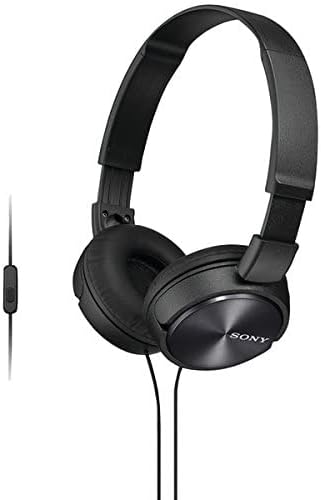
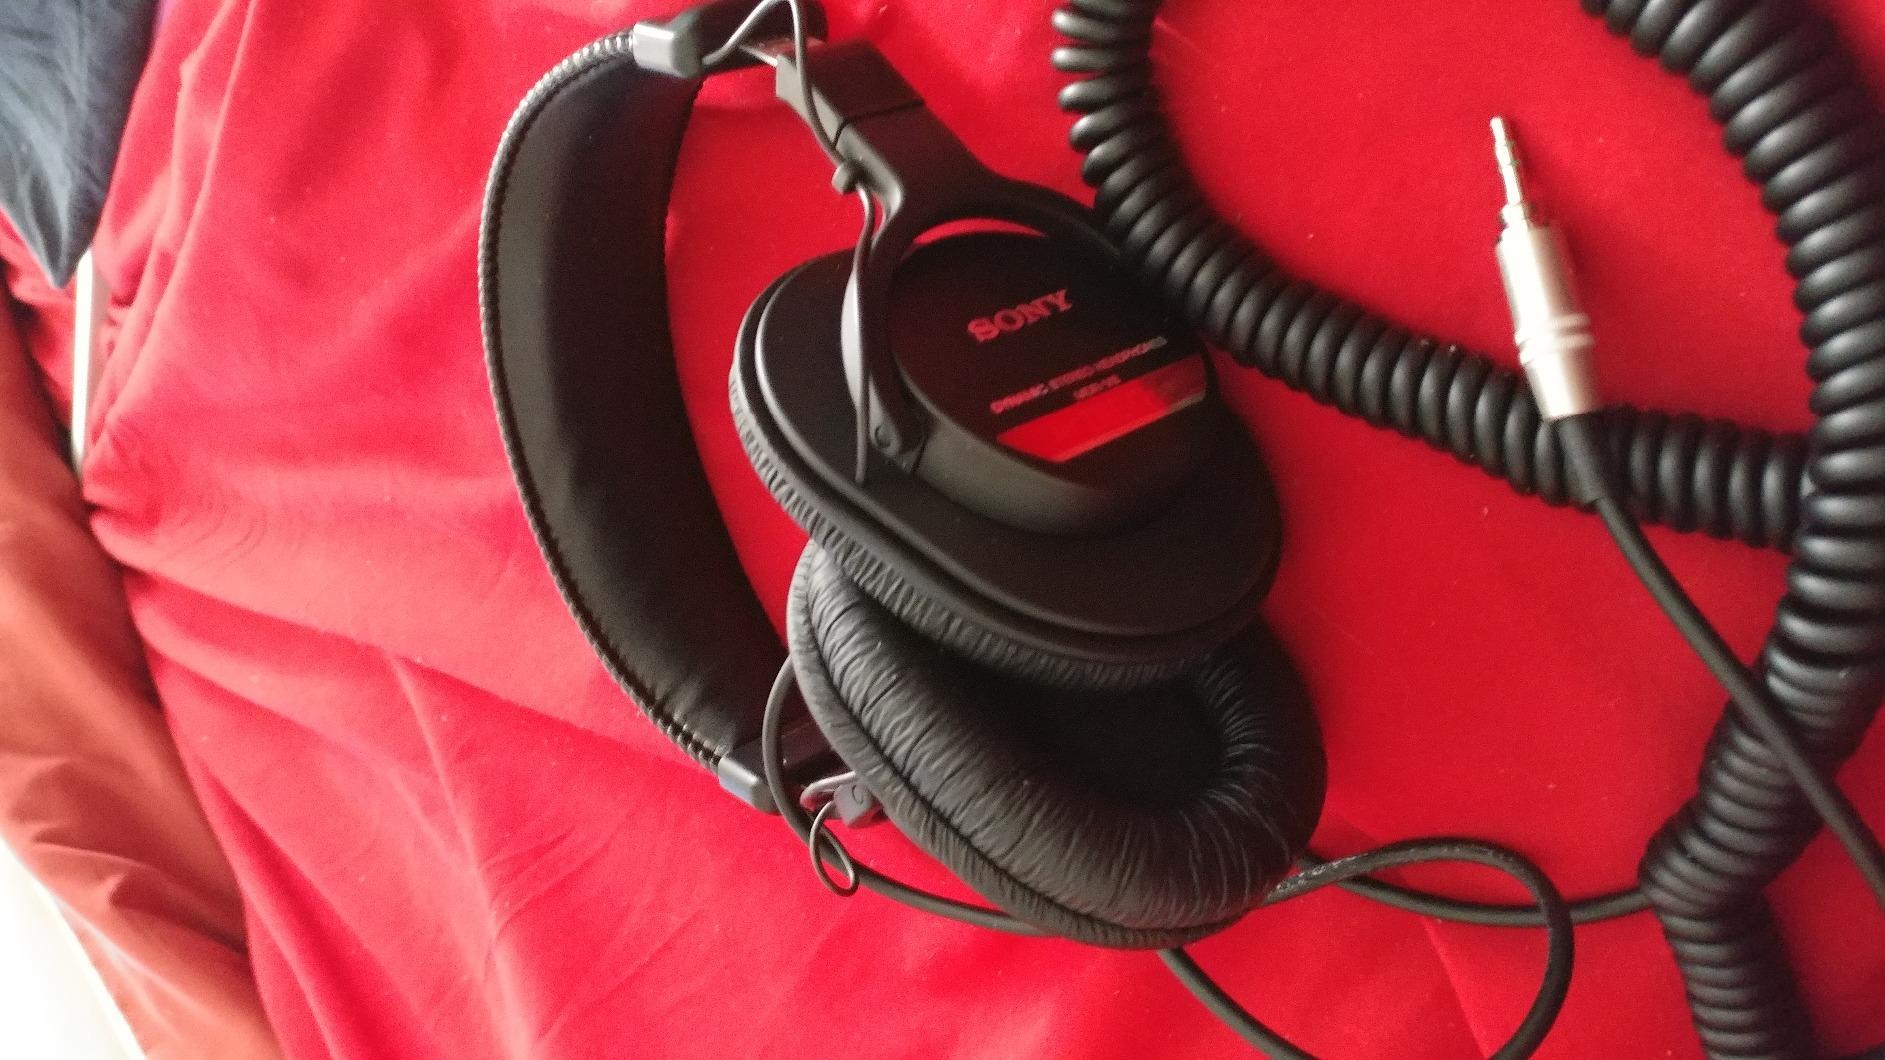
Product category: headphones
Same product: no